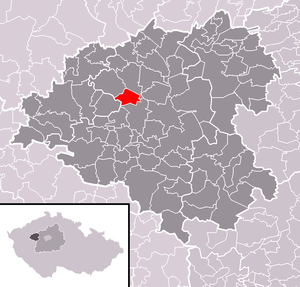
Přílepy est une commune du district de Rakovník, dans la région de Bohême-Centrale, en République tchèque. Sa population s'élevait à 213 habitants en 2020.